Tall in the Saddle

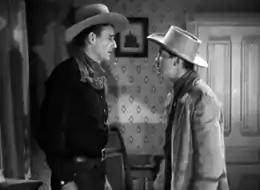
John Wayne and Russell Wade as Clint Harolday

A dejected Clara returns to her ranch where her aunt forces her to admit that she and Rocklin intend to travel together to the district judge and have Garvey investigated. Miss Martin quickly sends Garvey a letter warning him. That night, Dave brings Clint to the hotel where Rocklin interrogates him about Garvey's involvement in Red Cardell's murder. Outside the hotel, Arly's trusted companion Tala (Frank Puglia) watches someone climb the outside stairs to the window of Rocklin's room. Someone reaches through the window, take Rocklin's gun, and fires. Clint is killed. The assailant tosses the gun back into the room in order to frame Rocklin. Hearing the gunshot, townspeople rush into the room and see Rocklin with the gun in his hand standing over Clint's dead body. When Garvey accuses Rocklin of murdering Clint, Rocklin denies the accusation and escapes through the window.